Molybdopterin synthase

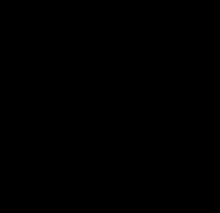
Prokaryote "MPT Synthase" Reaction Mechanism

The biosynthesis of MoCo is an old and evolutionary conserved pathway present in eukaryotes, eubacteria, and archea, which can be divided into three major steps. The first step involves the conversion of a guanosine nucleotide into precursor Z. In the following step, MPT synthase catalyzes the incorporation of the dithiolene moiety to precursor Z, which converts it to molybdopterin. More specifically, this interconversion involves the opening of the cyclic phosphate ring of precursor Z, and the addition of two side chain sulfhydryl groups. E-coli "MPT synthase" is activated by the formation of a thiocarboxylate group at the second glycine of its C-terminal Gly-Gly motif, which serves as the sulfur donor for the formation of the diothiolene group in MPT. That is, the mechanism on "MPT synthase" depends on the interconversion between the activated form of MoaD with the thiocarboxylate group and the MoaE protein In the final step of MoCo biosynthesis, molybendum is incorporated to MPT by the two-domain protein gephyrin. MPT synthase sulfurylase recharges MPT synthase with a sulfur atom after each catalytic cycle.